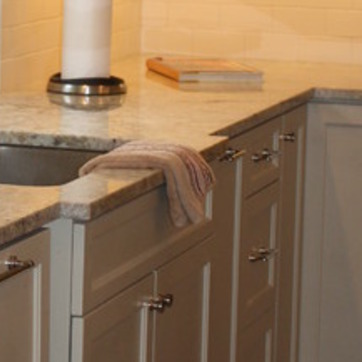
Material: fabric